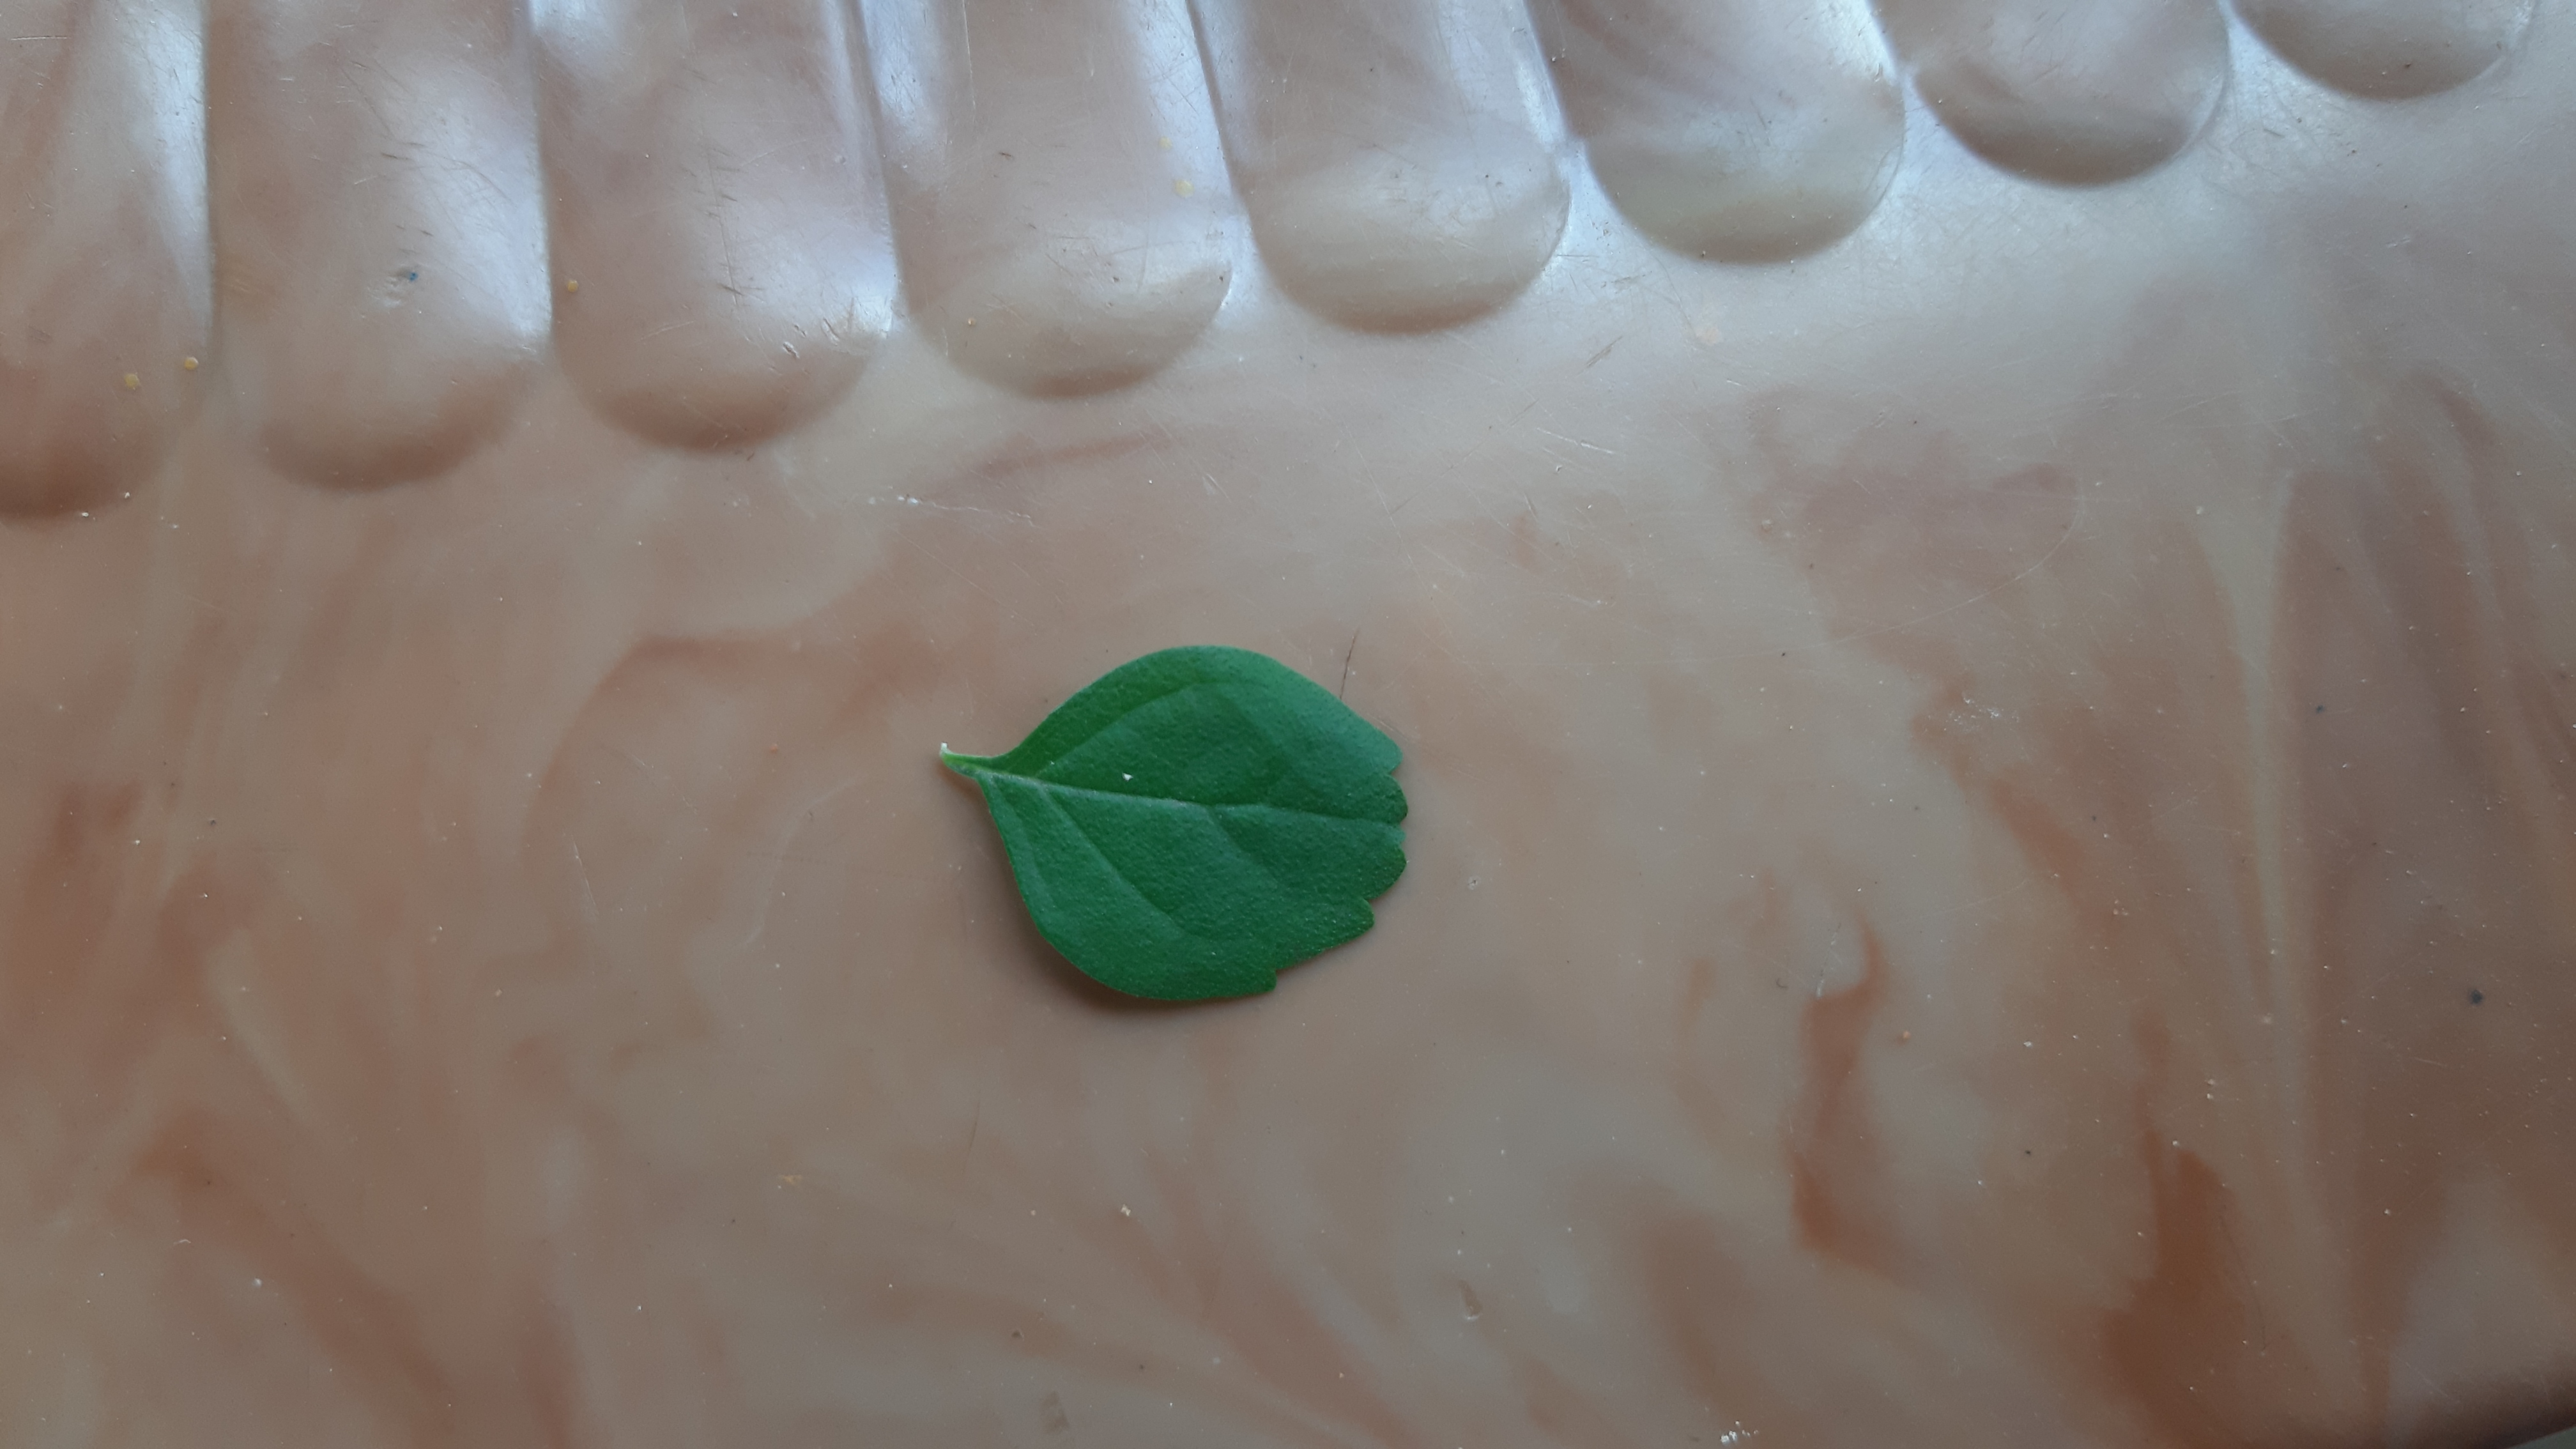
Plant: Tecoma